Howard L. Vickery

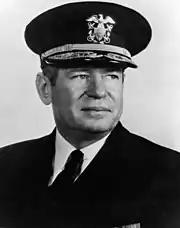
Howard L. Vickery 1943

Howard Leroy Vickery (April 20, 1892 – March 21, 1946) was a decorated U.S. naval officer with the rank of Vice admiral. He was renowned merchant shipbuilder and served as Vice Chairman, U.S. Maritime Commission during World War II.